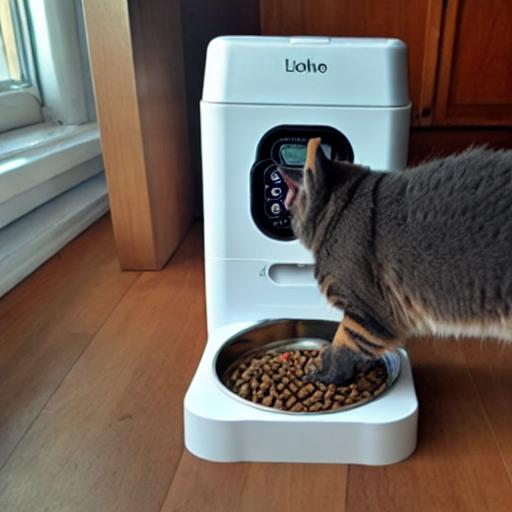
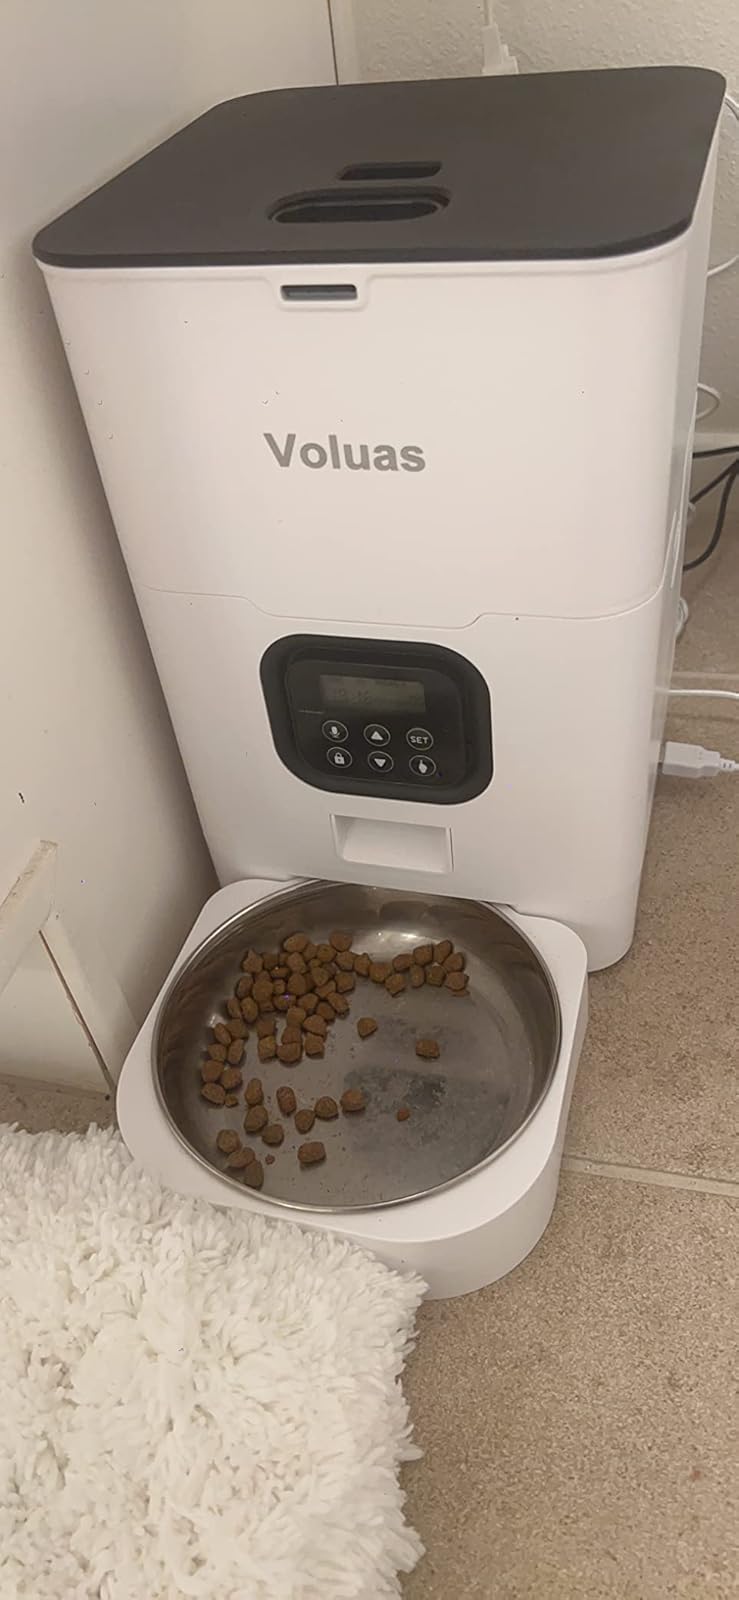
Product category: items_feeder
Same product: no